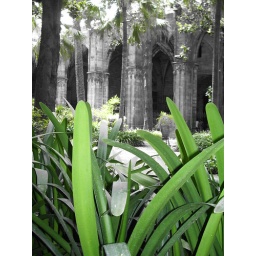
Taken in a spanish courtyard evening light ......grey pillars of stone contrast the bright green grasses fab !!